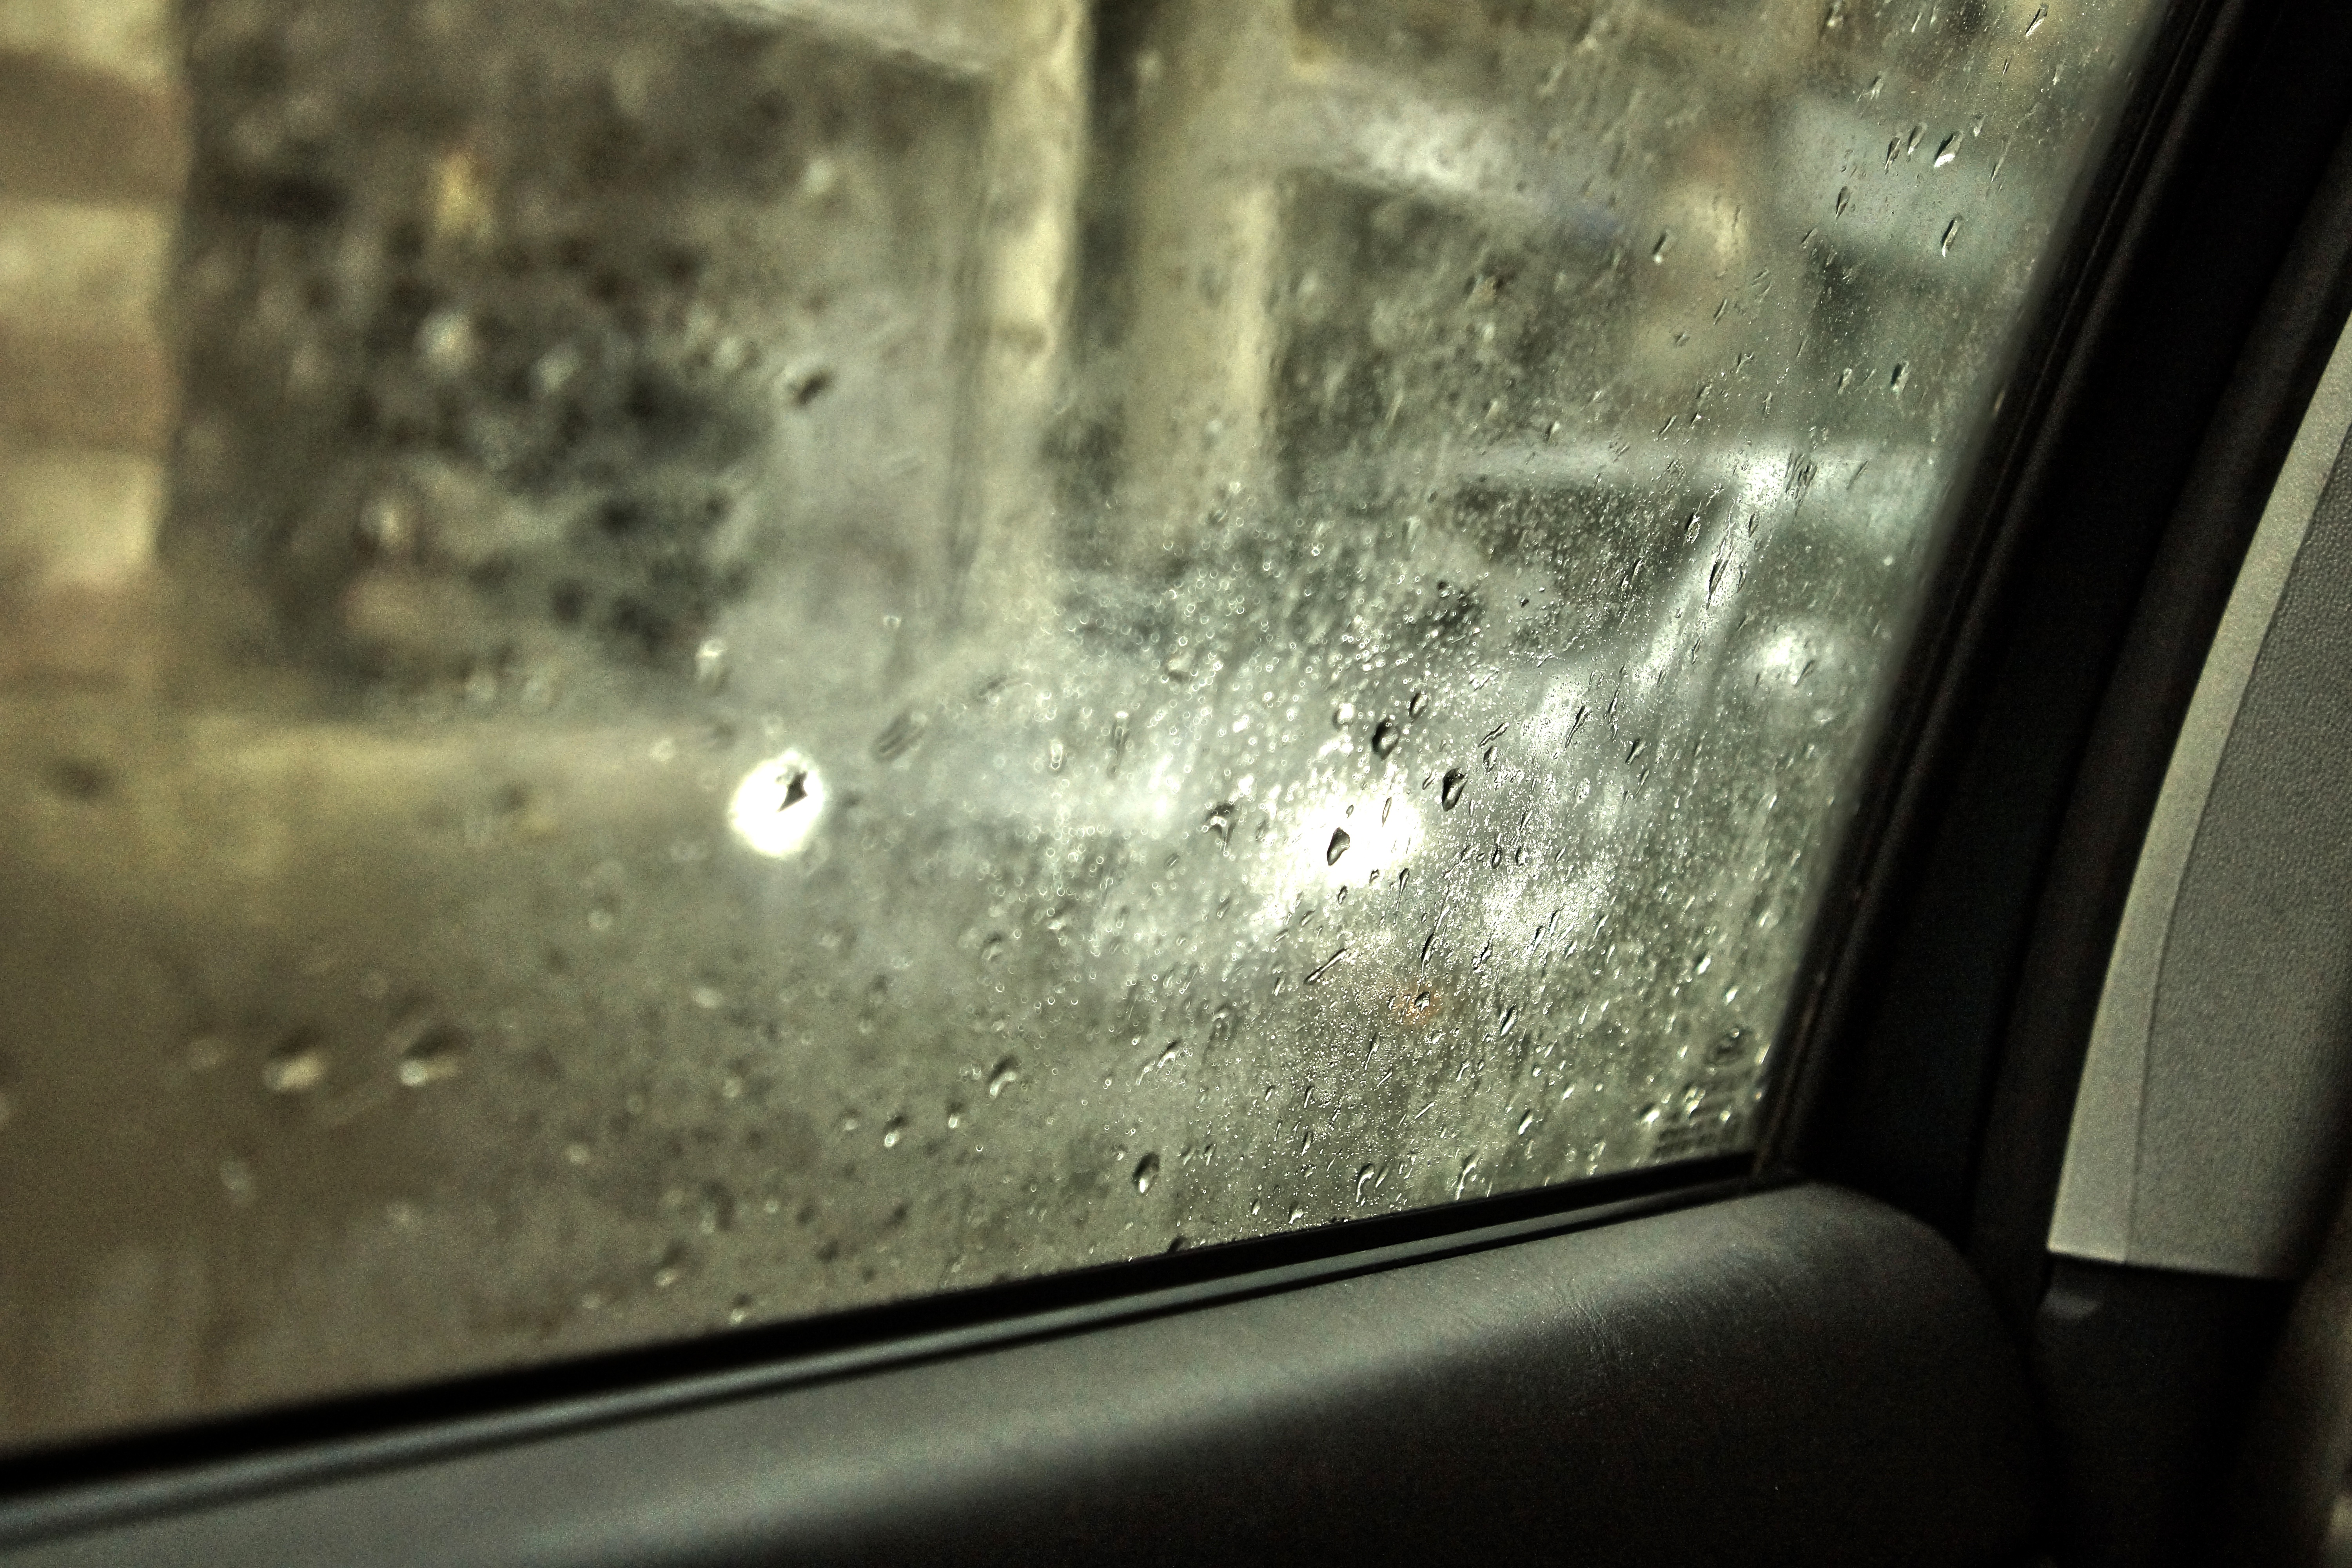
light, wheel, window, glass, windshield, bumper, automotive exterior